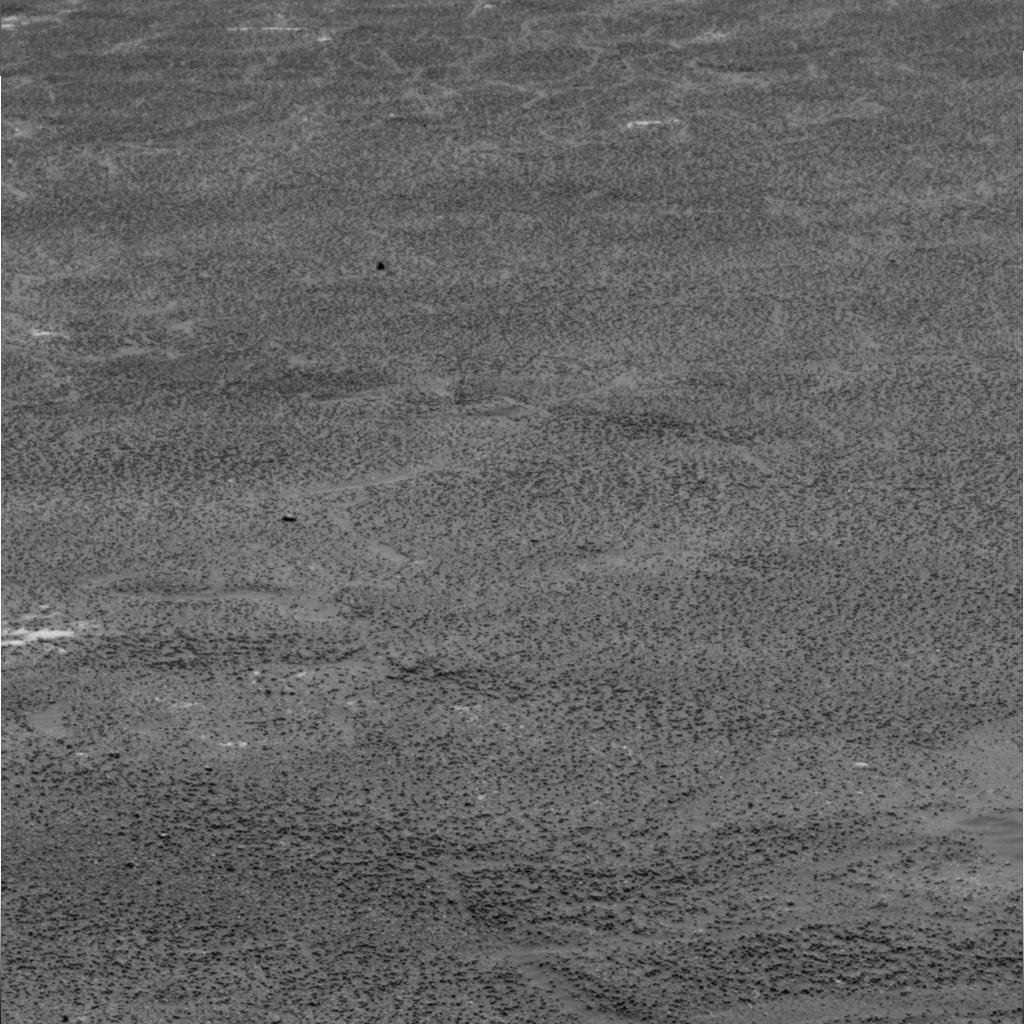
Surface features visible: Soil, Spherules, Nearby Surface